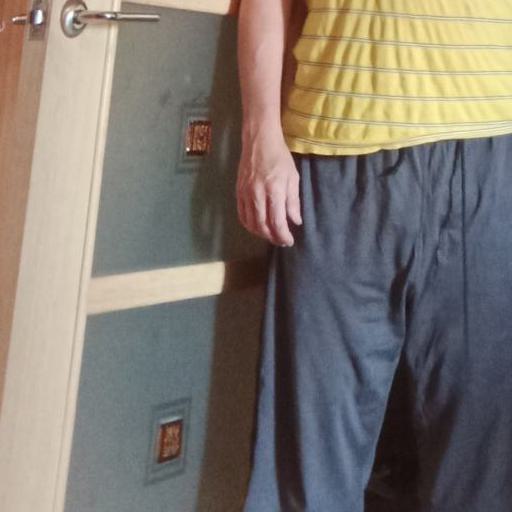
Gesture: no_gesture